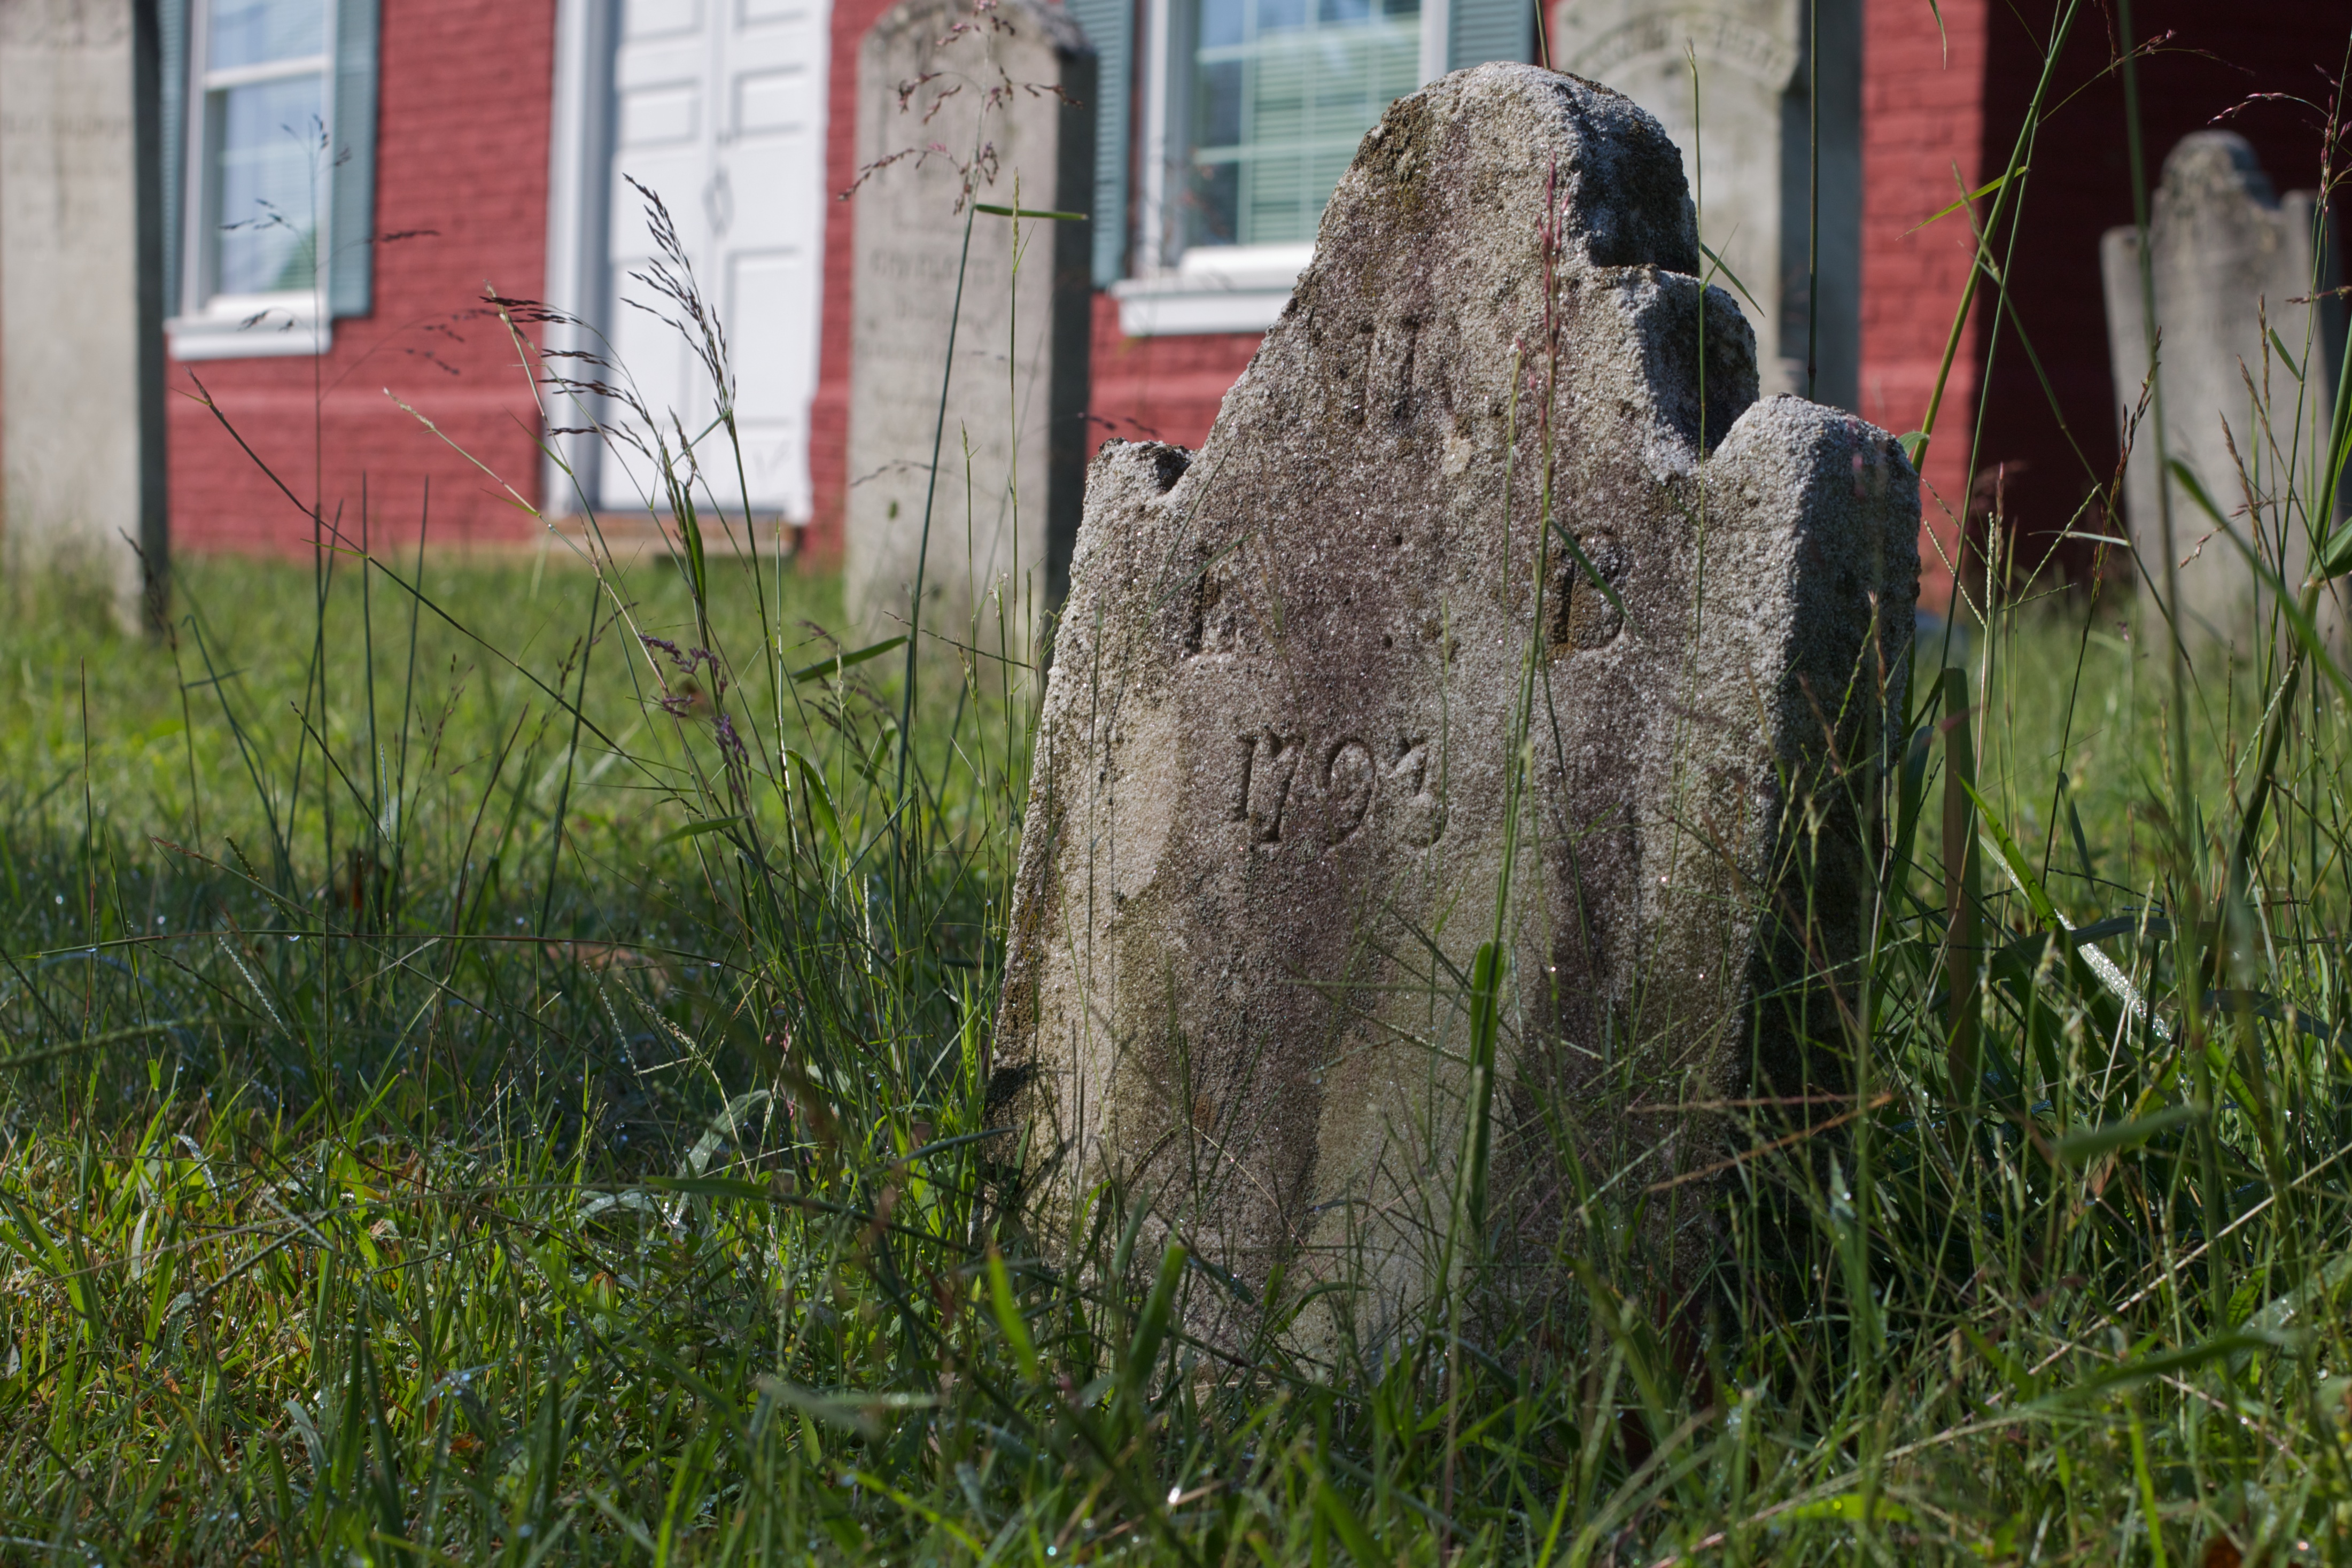
tree, grass, plant, lawn, flower, grave, art, odyssey, 2011365, plpconnectu